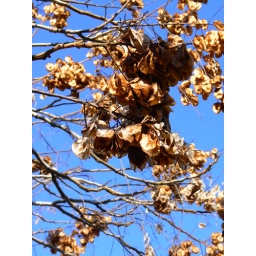
GOLDENRAIN TREEPapery, lantern-like fruits stay on tree in winter.